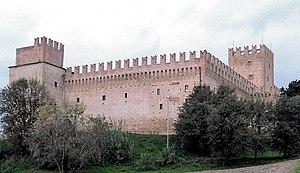
Tolentino est une commune d'environ 18 870 habitants de la province de Macerata dans les Marches en Italie. La ville est connue en France pour avoir donné son nom au traité de paix, signé le 19 février 1797 entre la première République française et les États pontificaux.